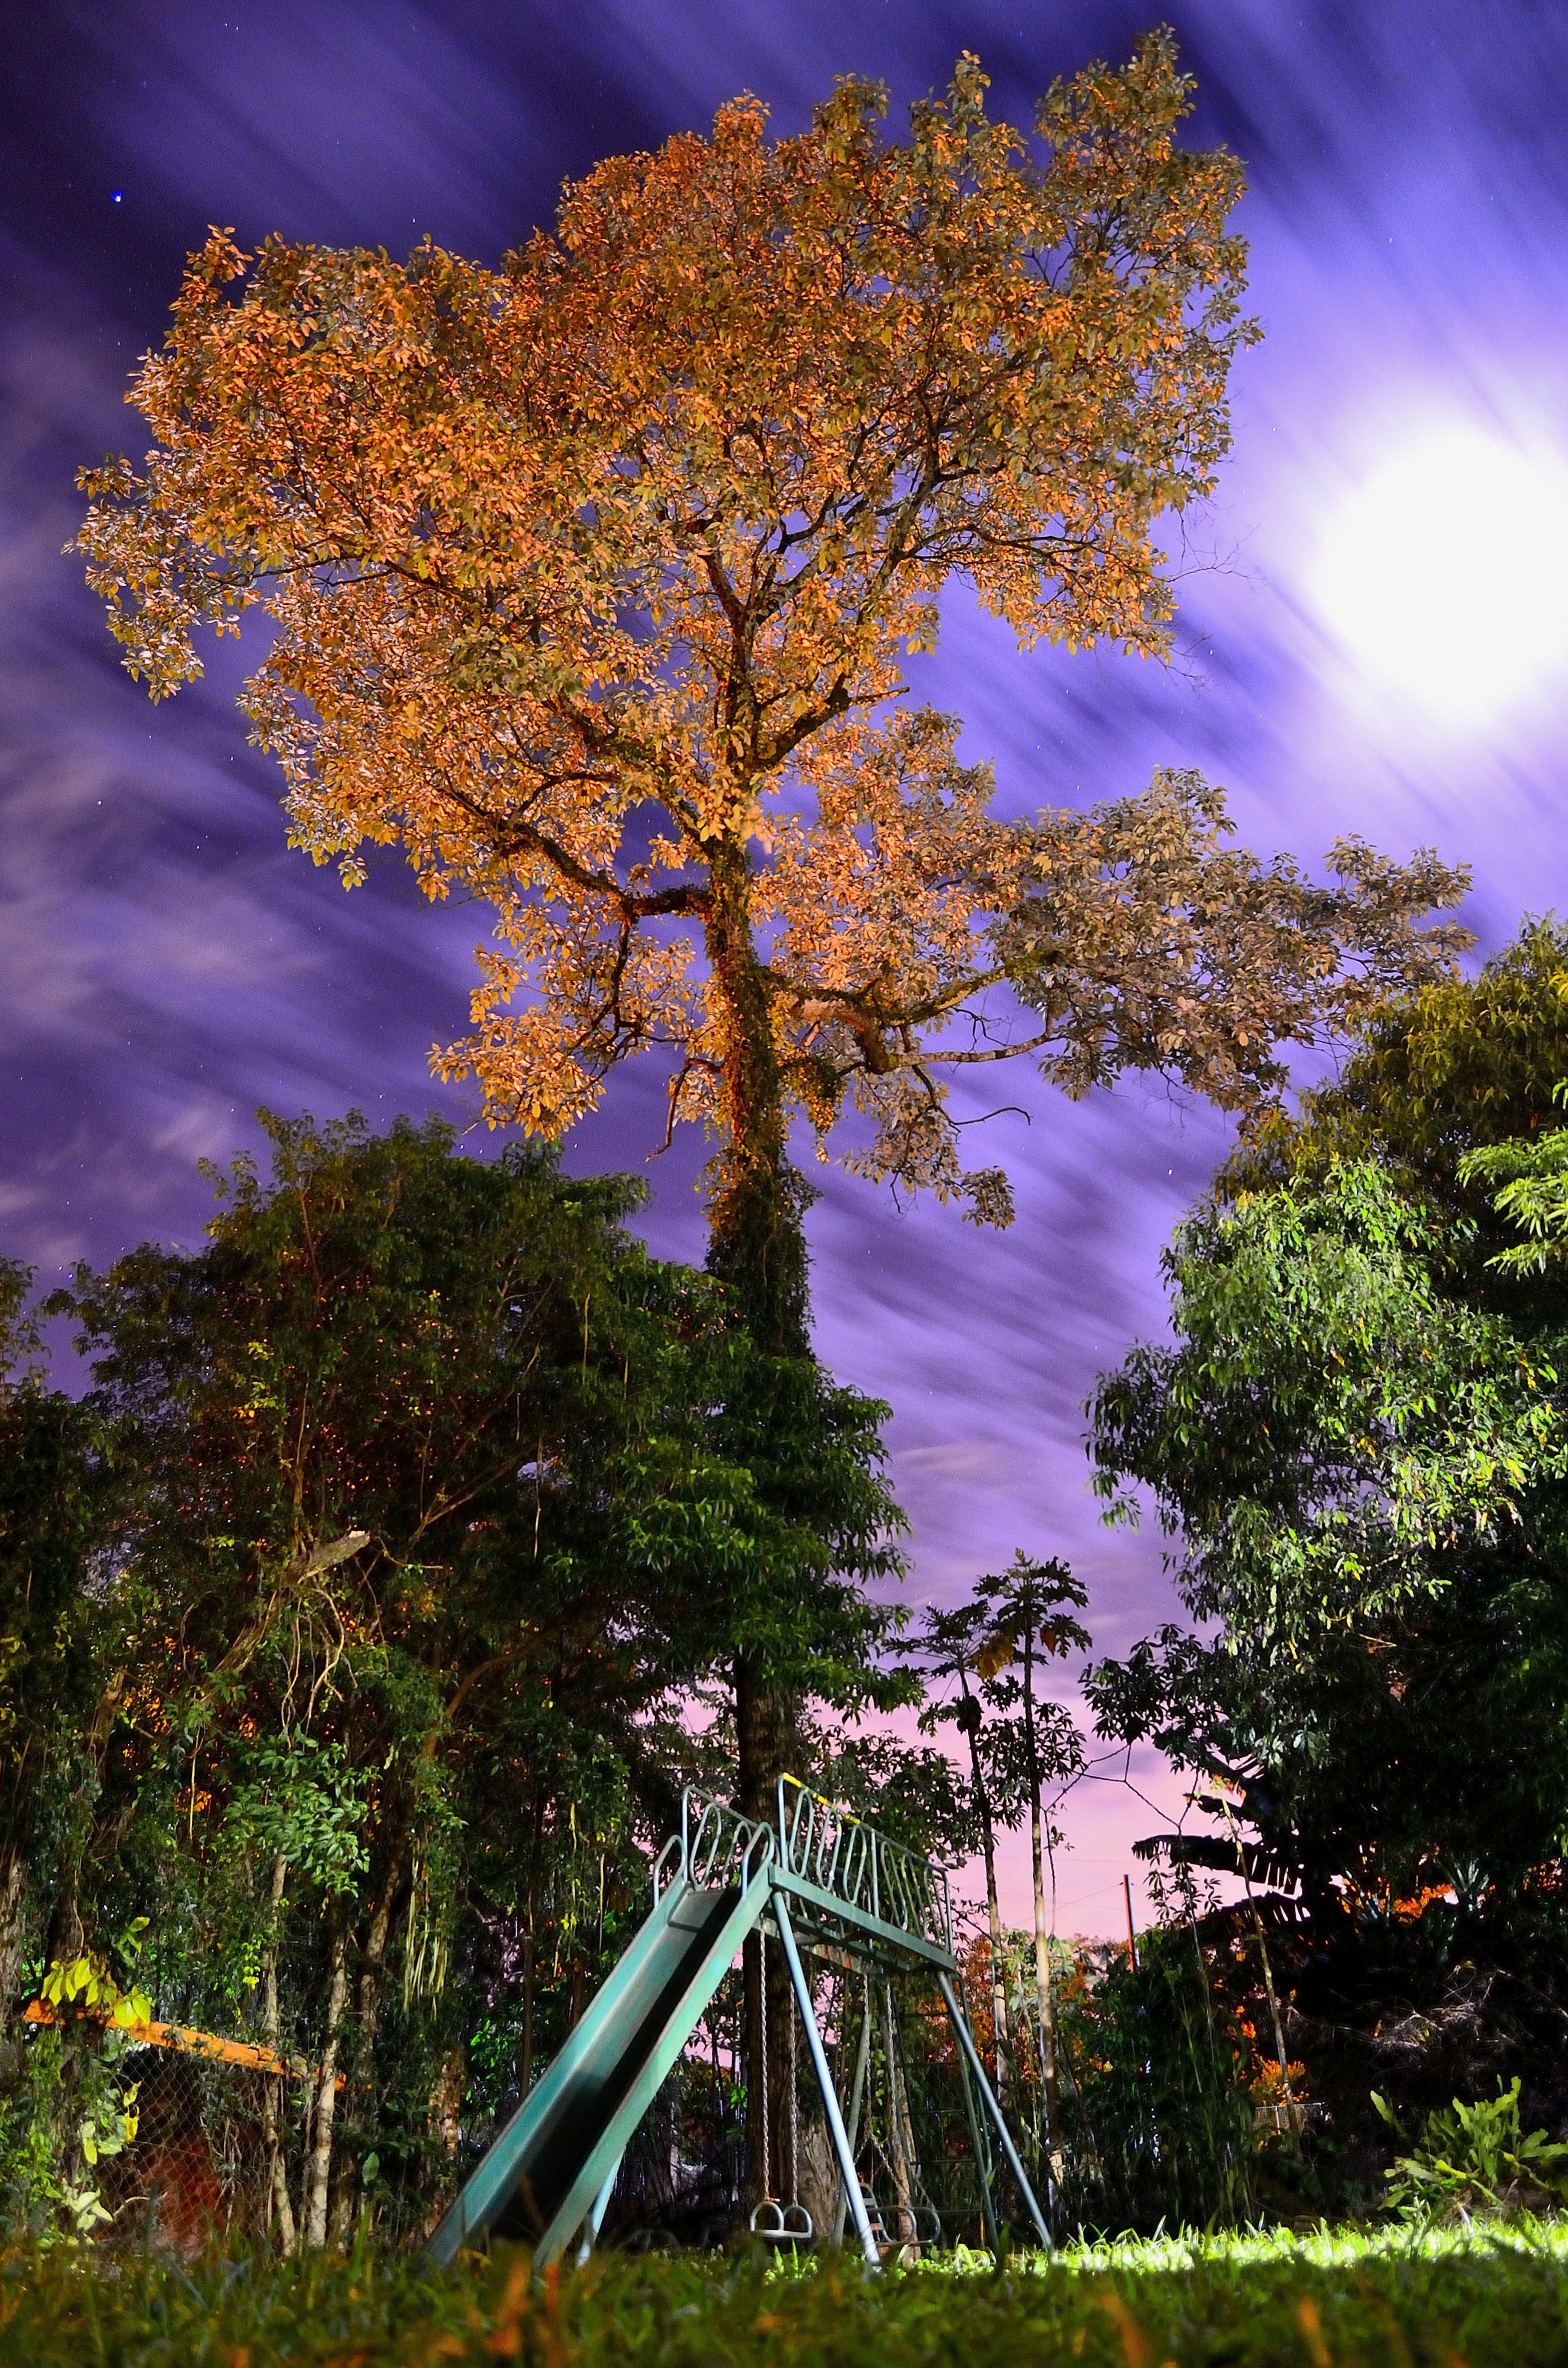
tree, nature, forest, plant, sky, sunlight, leaf, flower, autumn, botany, garden, flora, season, luna, arbol, noche, woodland, juegos, columpio, nubles, woody plant